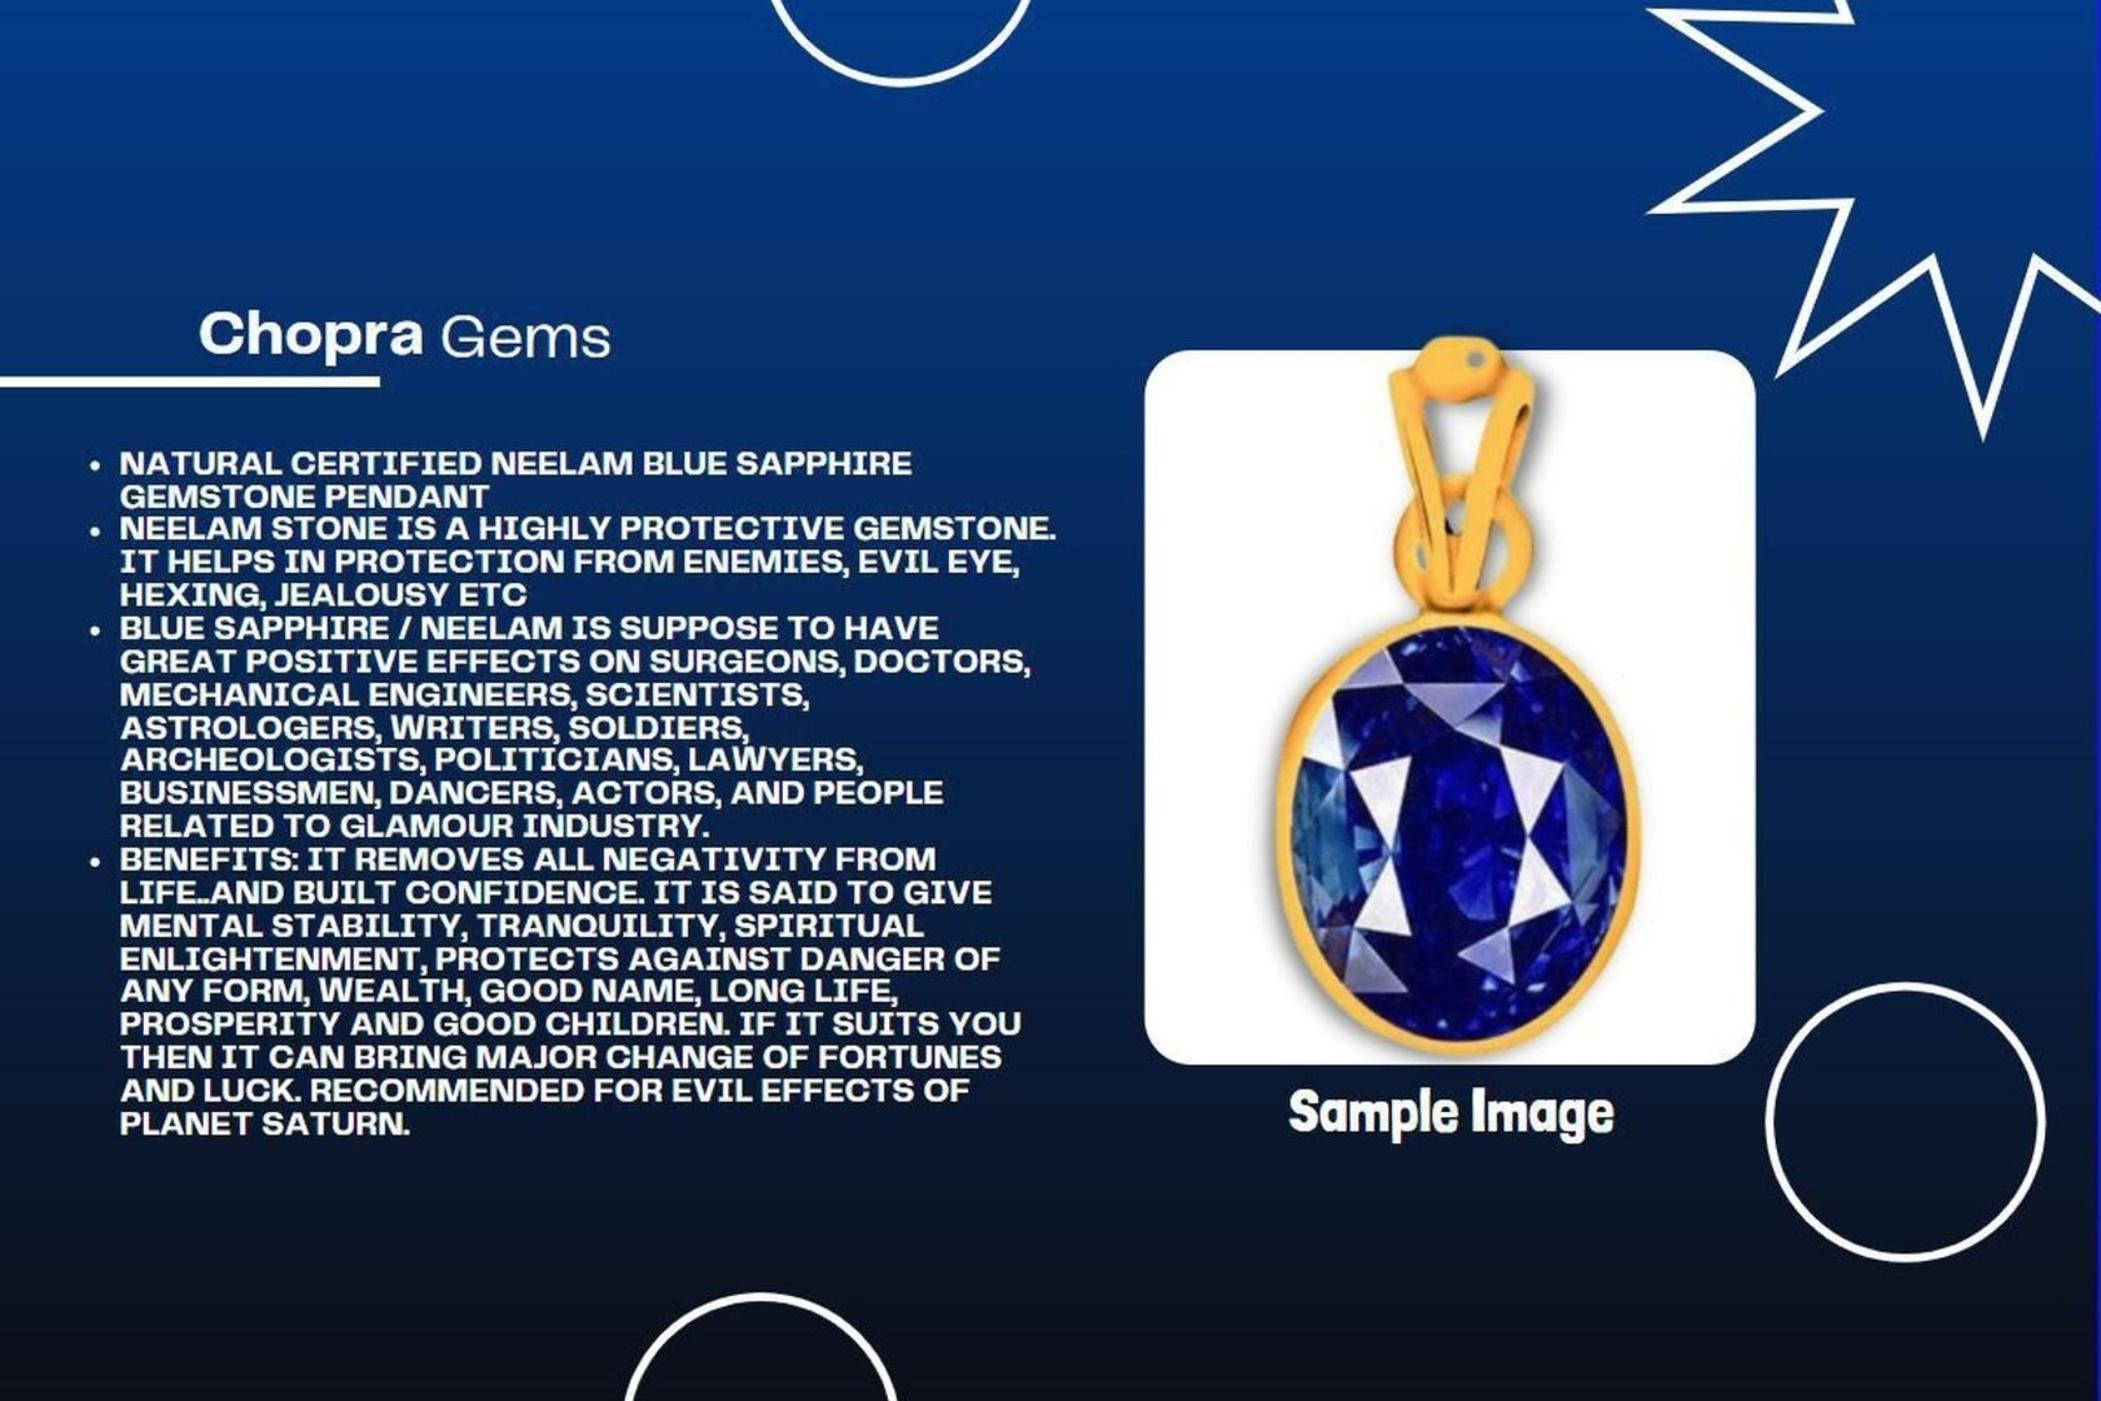
Chopra Gems Stone Original Blue Sapphire Pendant
Type: Necklaces & Pendants
Brand: Chopra Gems & Jewellery
Price: Rs. 395
 Amazing beautiful looking blue sapphire top quality carat loose gemstone, treated blue sapphire gem is available to order and can be shipped anywhere in the world. Gemstone certification can also be provided as an optional service. Blue sapphire is an extremely powerful stone. If it proves conducive for a person, it can bless one with immense good luck, wealth and prosperity, and grant unexpected riches sudden financial gains. Bluesapphire removes poverty and gives the wearer almost everything a man could desire, namely health wealth, longevity, happiness, property. Blue sapphire also protects the wearer from misfortunes, accidents, unexpected natural calamities, and guards one from unforeseen risks dangers. This gem stone guards one from all evil, purifies the mind and increase flow of positive energy and thought. Blue sapphire helps overcoming difficulties such as debt, enemies, and obstructions to the maintenance of your life, improving your health, exercise, improving upon weak rreas in your life, children, education, luck, speculations, dignity, and spiritual practices. Blue sapphire will help you overcome any feelings of emptiness, thereby helping you overcome and moods and depressions, and prevent you from projecting any of your fears or worries onto others.
Features: Original blue sapphire pendant,Color - blue,Collection - contemporary
Included: 1 Original Blue Sapphire Pendant